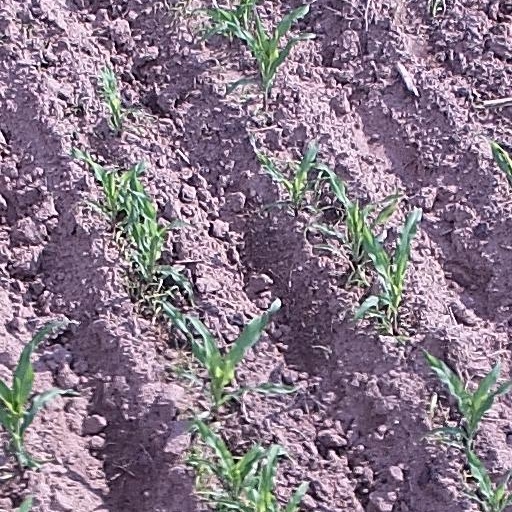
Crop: maize; corn